Guelph and Goderich Railway

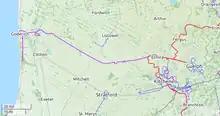
Map showing the trails system in the wider region.

The Guelph and Goderich Railway was a railway in southern Ontario, Canada to connect Guelph to the harbour at Goderich on Lake Huron.